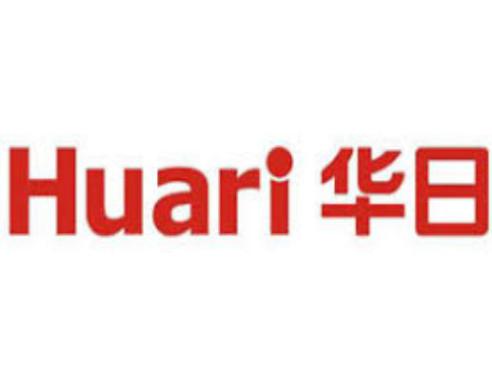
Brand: huari appliance
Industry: Electronic